Johann Georg Steigerthal

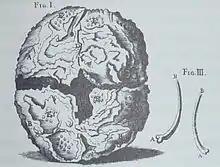
Illustration from Steigerthal's account of the Leinzell lithopedion.

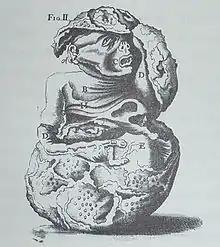
Illustration from Steigerthal's account of the Leinzell lithopedion.

Johann Georg Steigerthal (2 February 1666, Nienburg - 27 June 1740, Hanover) was a court physician and medical writer.